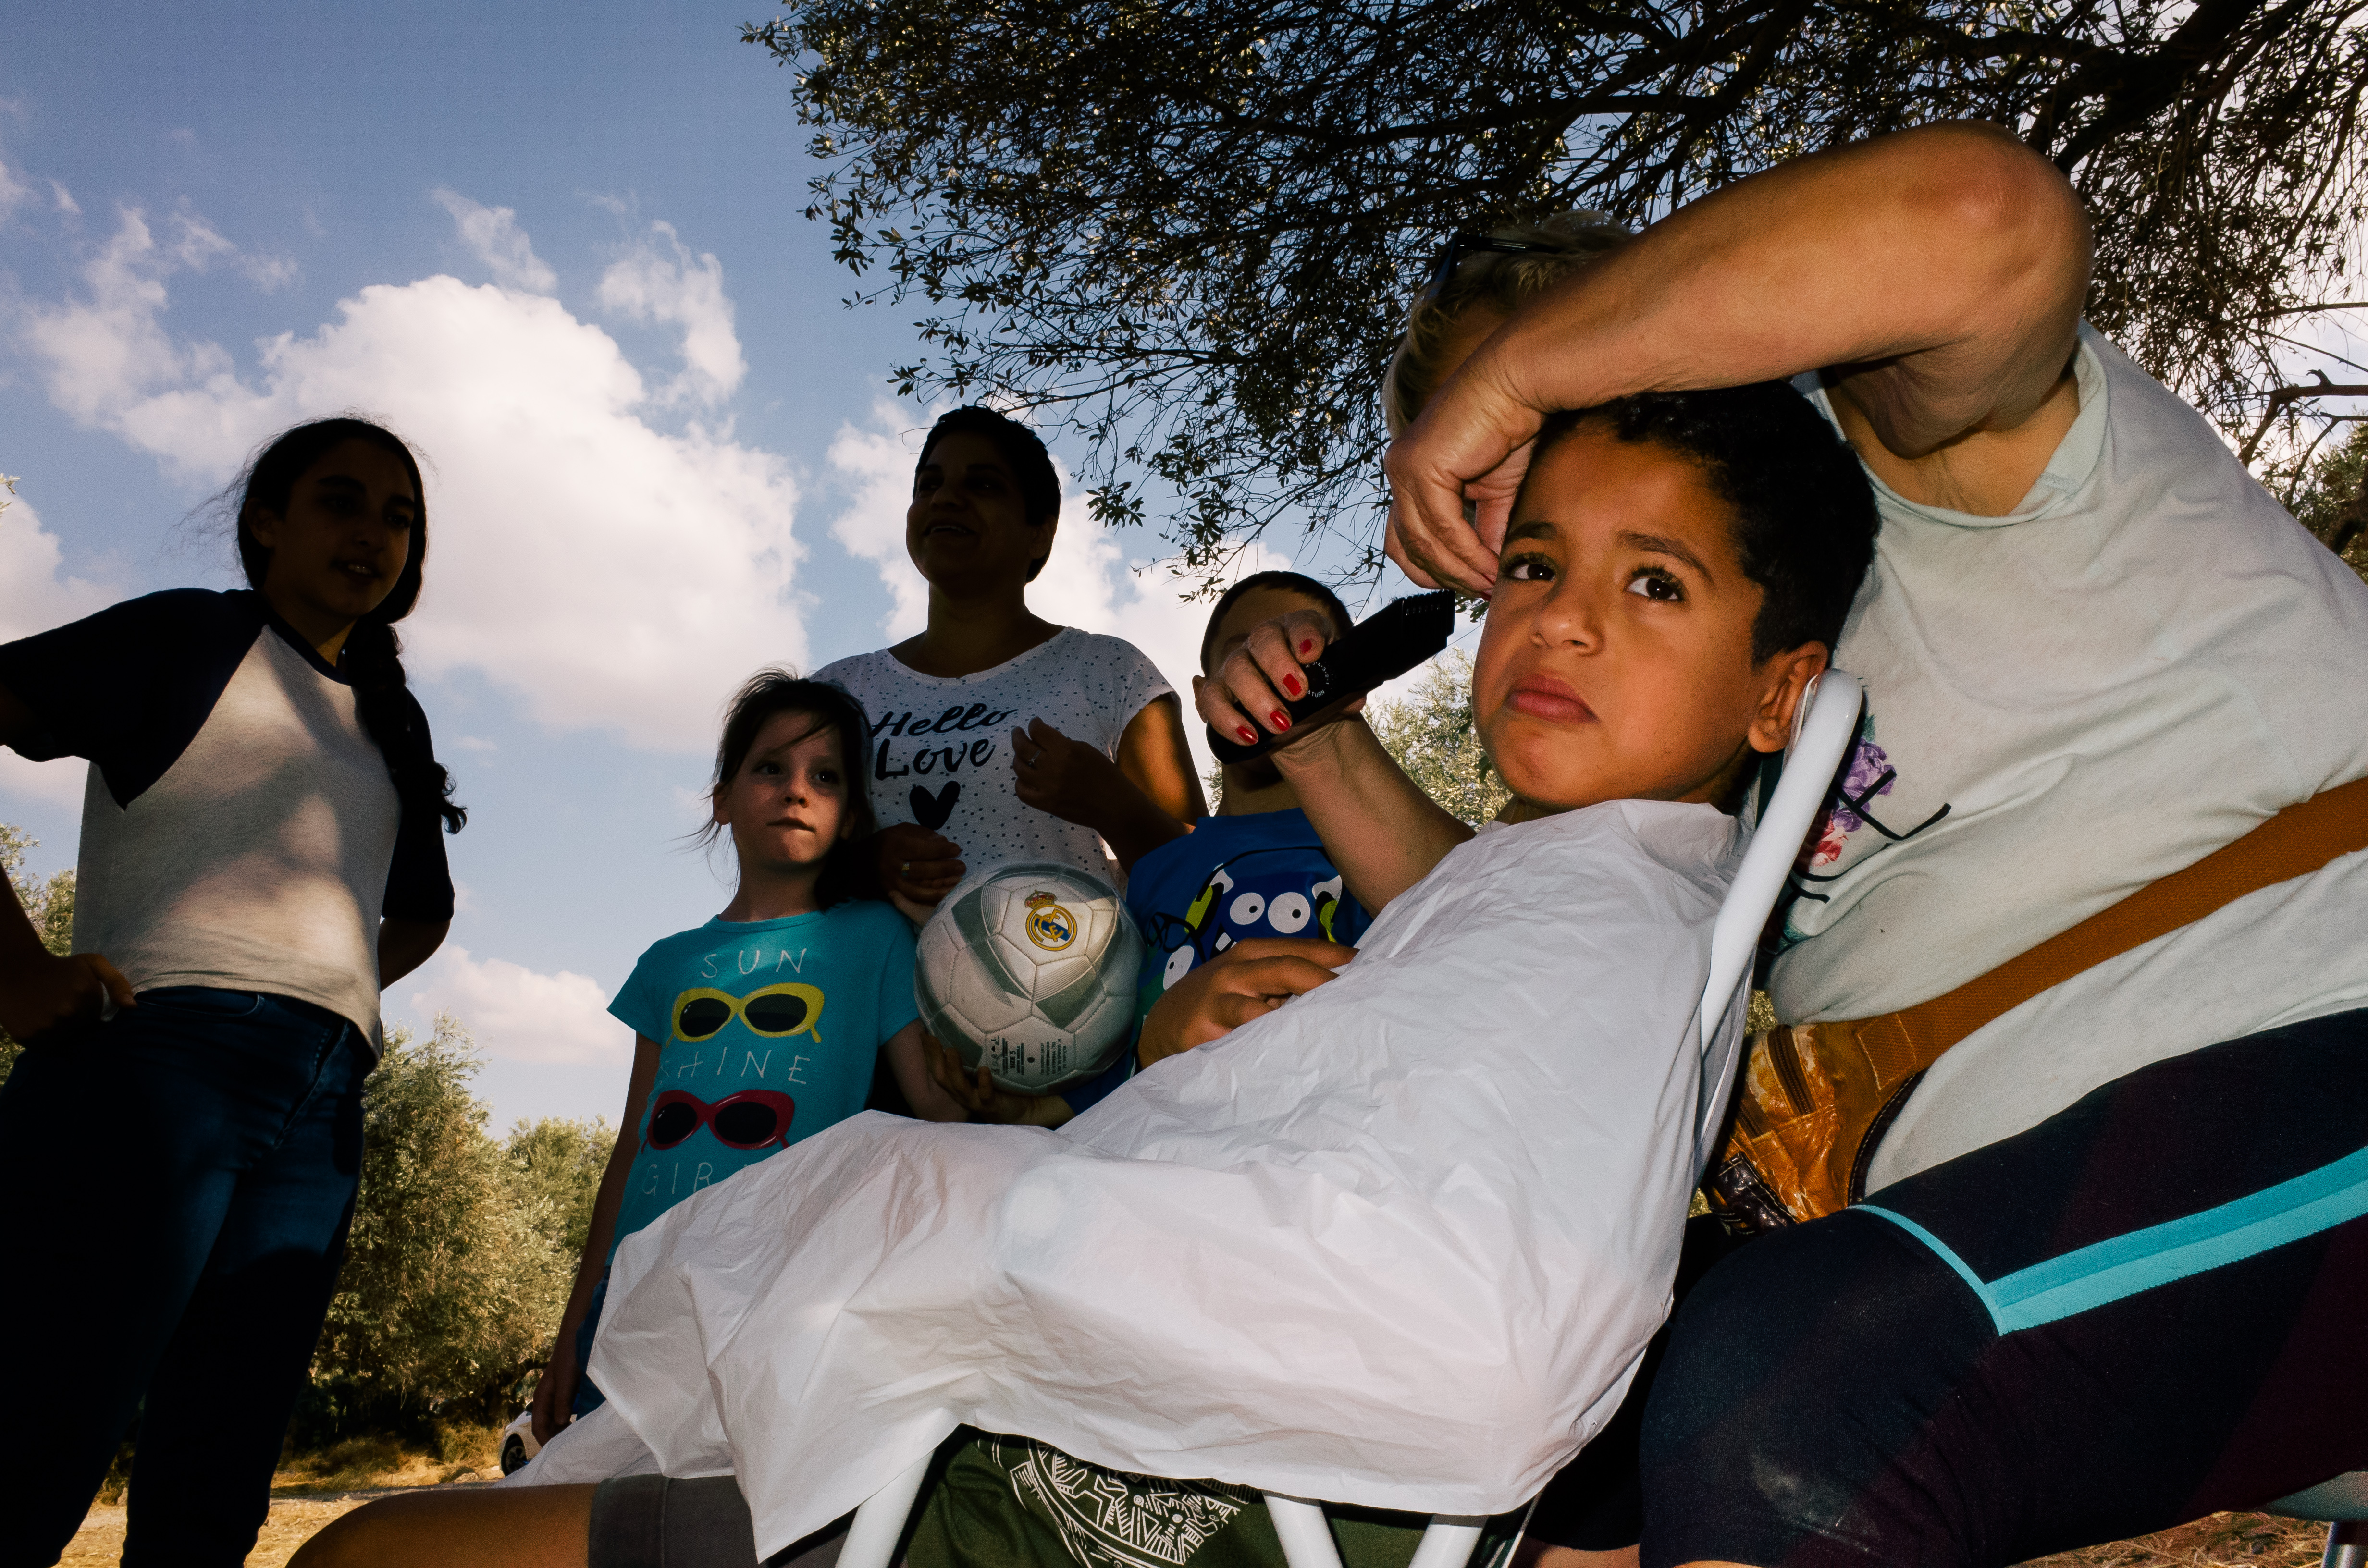
person, people, child, haircut, family, kids, fun, ricoh, ricohgr, sr106, steetphotography, streetrepeat106, streetrepeat, unhappyface, social group